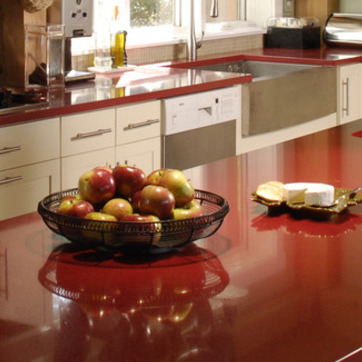
Material: food